Valais

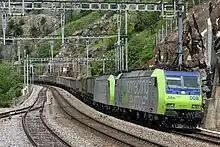
BLS train descending the summit line of the Lötschberg Railway

Europe's tallest gravity dam is located at Grande Dixence in the canton, closely followed by the Mauvoisin Dam. Hydroelectric power plants from the canton produce about a quarter of Swiss electricity.